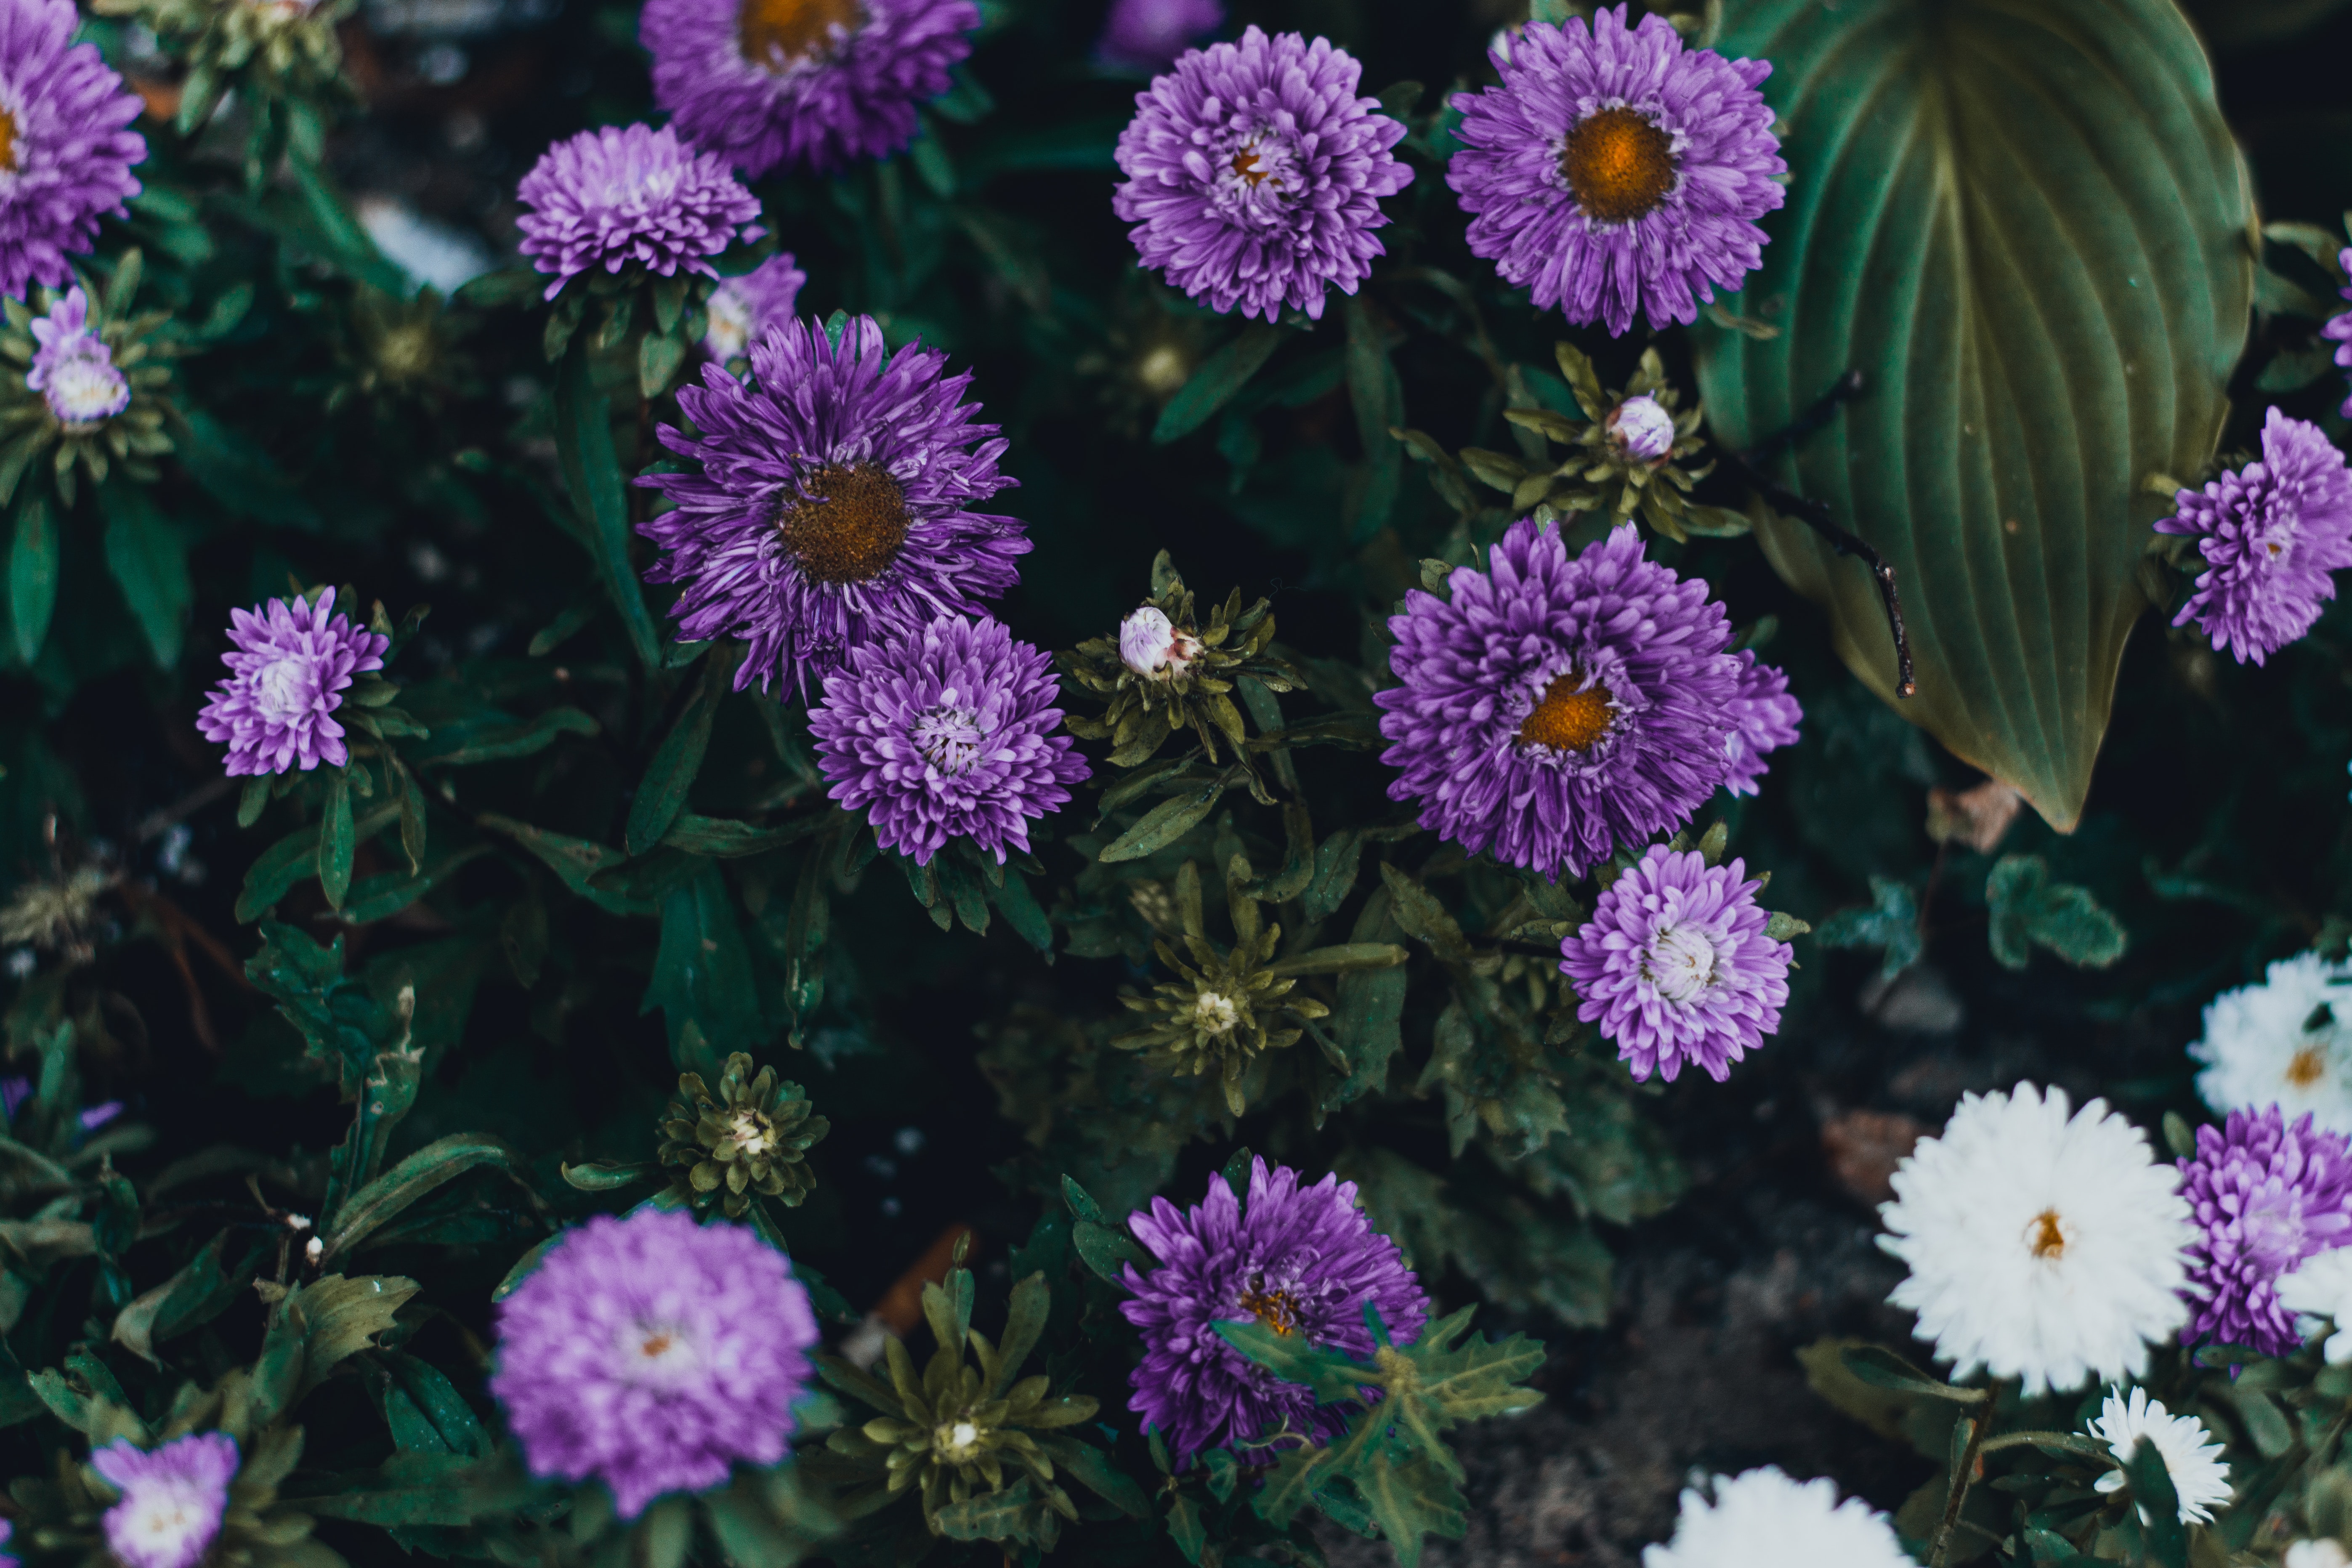
flower, flowering plant, plant, purple, china aster, new york aster, alpine aster, aster, botany, european michaelmas daisy, petal, annual plant, new england aster, chrysanths, wildflower, daisy family, shrub, ironweed, perennial plant, viola